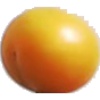
Label: cherry_wax_yellow